Liz Hodgkinson

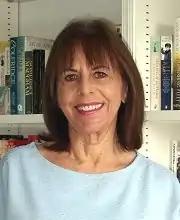
Liz Hodgkinson in March 2017

Liz Hodgkinson (born 1945) is an author and journalist who has written more than 50 books. Her books have been translated into over 20 languages. She has also written articles for most of the major British national newspapers in London, and for magazines for women. She has taught journalism for a decade.